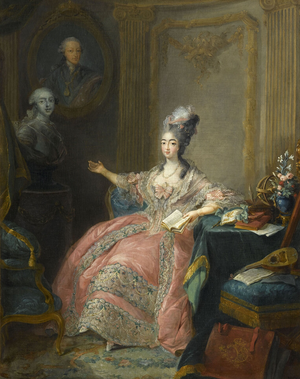
Marie-Joséphine Louise Bénédicte de Savoie, princesse de Savoie puis, par son mariage, comtesse de Provence et épouse du prétendant au trône de France, est née à Turin le 2 septembre 1753 et morte à Hartwell House le 13 novembre 1810. Épouse de Louis-Stanislas-Xavier de France, comte de Provence et futur Louis XVIII, elle échappe à la Révolution française et termine sa vie en exil.